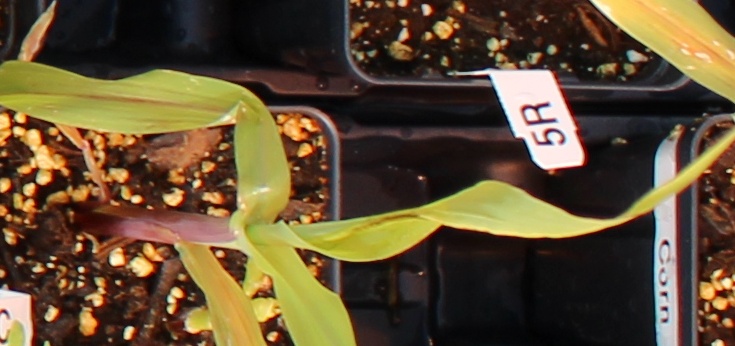
Label: Corn